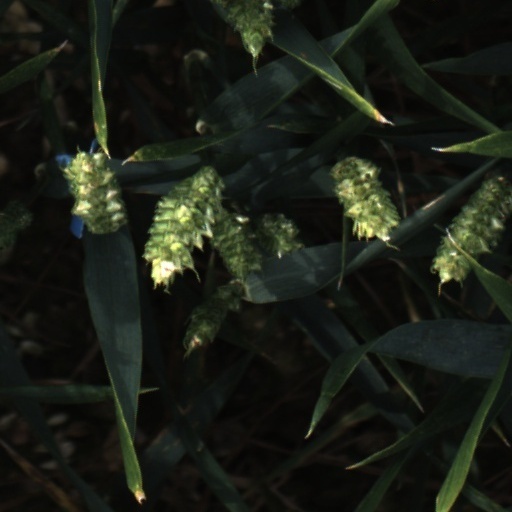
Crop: wheat